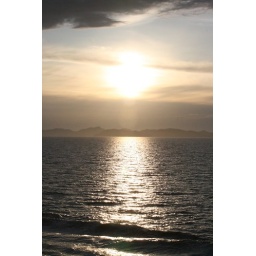
Ok, we weren't in Norway, we were heading up the coast to Alaska, but our boat was called the Norwegian Sun